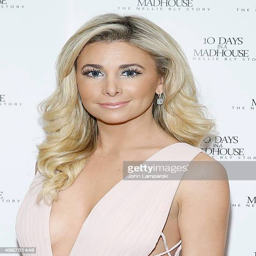
person attends premiere at amc empire theater